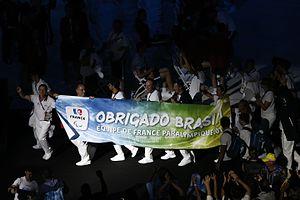
La France participe aux Jeux paralympiques d'été de 2016 à Rio de Janeiro. Elle est représentée par 126 athlètes, qui prennent part à dix-sept catégories sportives : athlétisme, aviron, basket-ball, canoë, cyclisme, équitation, escrime, haltérophilie, judo, natation, rugby, tennis, tennis de table, tir, tir à l'arc, triathlon et voile.